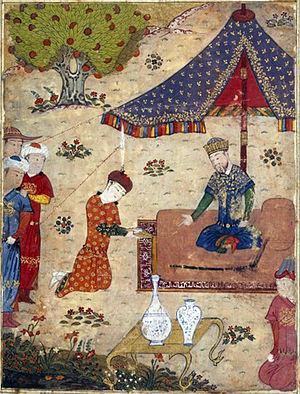
Tegüder recevant une ambassade. Târîh-i djahângushâ'î Djuvaynî. Русский: Текудер принимает посольство. «Тарих-и-джехангуша» Джувейни
Cette liste présente les dirigeants de la Perse et de l'Iran.
Ibn Kammuna est un médecin ophtalmologue et philosophe juif ayant vécu au XIIIᵉ siècle à Bagdad. Il a laissé une œuvre fondée sur la lecture de philosophes grecs de l’Antiquité ainsi que de livres plus récents, en particulier ceux d'Avicenne et du mystique Sohrawardi. Les écrits d'Ibn Kammuna portent sur ce que l’on appelle aujourd'hui l'épistémologie et la psychologie. Il y aborde les problèmes de la connaissance, de l’âme, de la révélation et des prophéties. Deux de ses textes portent sur les religions : le Tanqih, traité dans lequel il compare le judaïsme, le christianisme et l’islam, ainsi qu'un traité sur la différence entre rabbinites et karaïtes. Son traité sur l'immortalité de l'âme contient des passages où il est question de médecine. Deux poèmes lui sont connus.
Ahmad Teküder ou Teküder ou Tagudar, mort en 1284, prince mongol, arrière-petit-fils de Gengis Khan, est le troisième ilkhan de Perse de 1282 à sa mort. Il fait partie de la dynastie des Houlagides et est le premier à se convertir à l'islam.